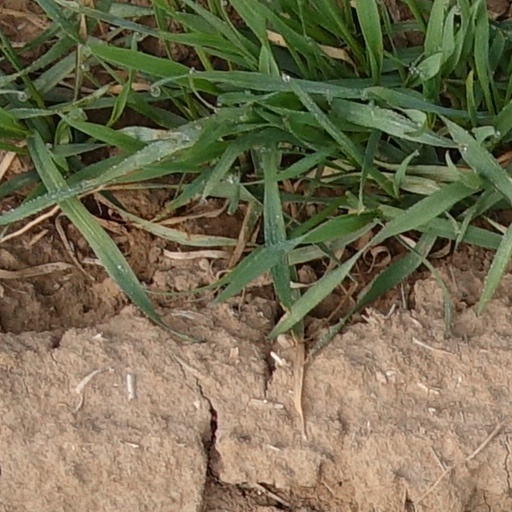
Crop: wheat